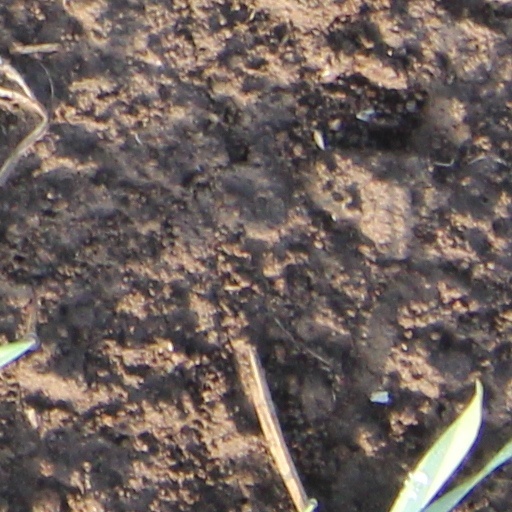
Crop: wheat